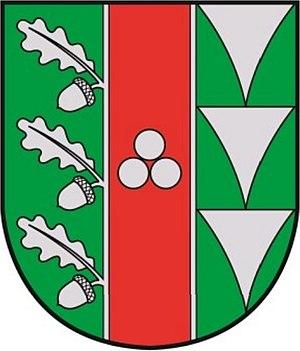
Aich est une commune autrichienne du district de Liezen en Styrie.